Nathalie Demassieux

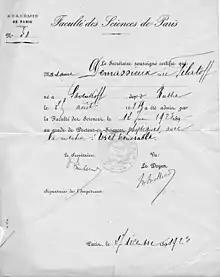
Doctoral dissertation by Nathalie Demassieux, which she defended on 12 June 1923

Before the First World War, Nathalie Demassieux began a thesis on the equilibrium between halogenated lead salts and alkali metals in the laboratory of Léon Ouvrard. After his death during the war, she finished her thesis under the direction of Professor Henry Louis Le Chatelier, chair of general chemistry at the Sorbonne. She became a full assistant at the Sorbonne in 1920. On 12 June 1923, she defended her doctoral thesis in physical sciences at the Faculty of Sciences of the University of Paris. The jury was composed of Georges Urbain, Jean Perrin and Victor Auger for the examiners. That same year, she became a professor of physics and chemistry at the higher primary school of the city of Paris.